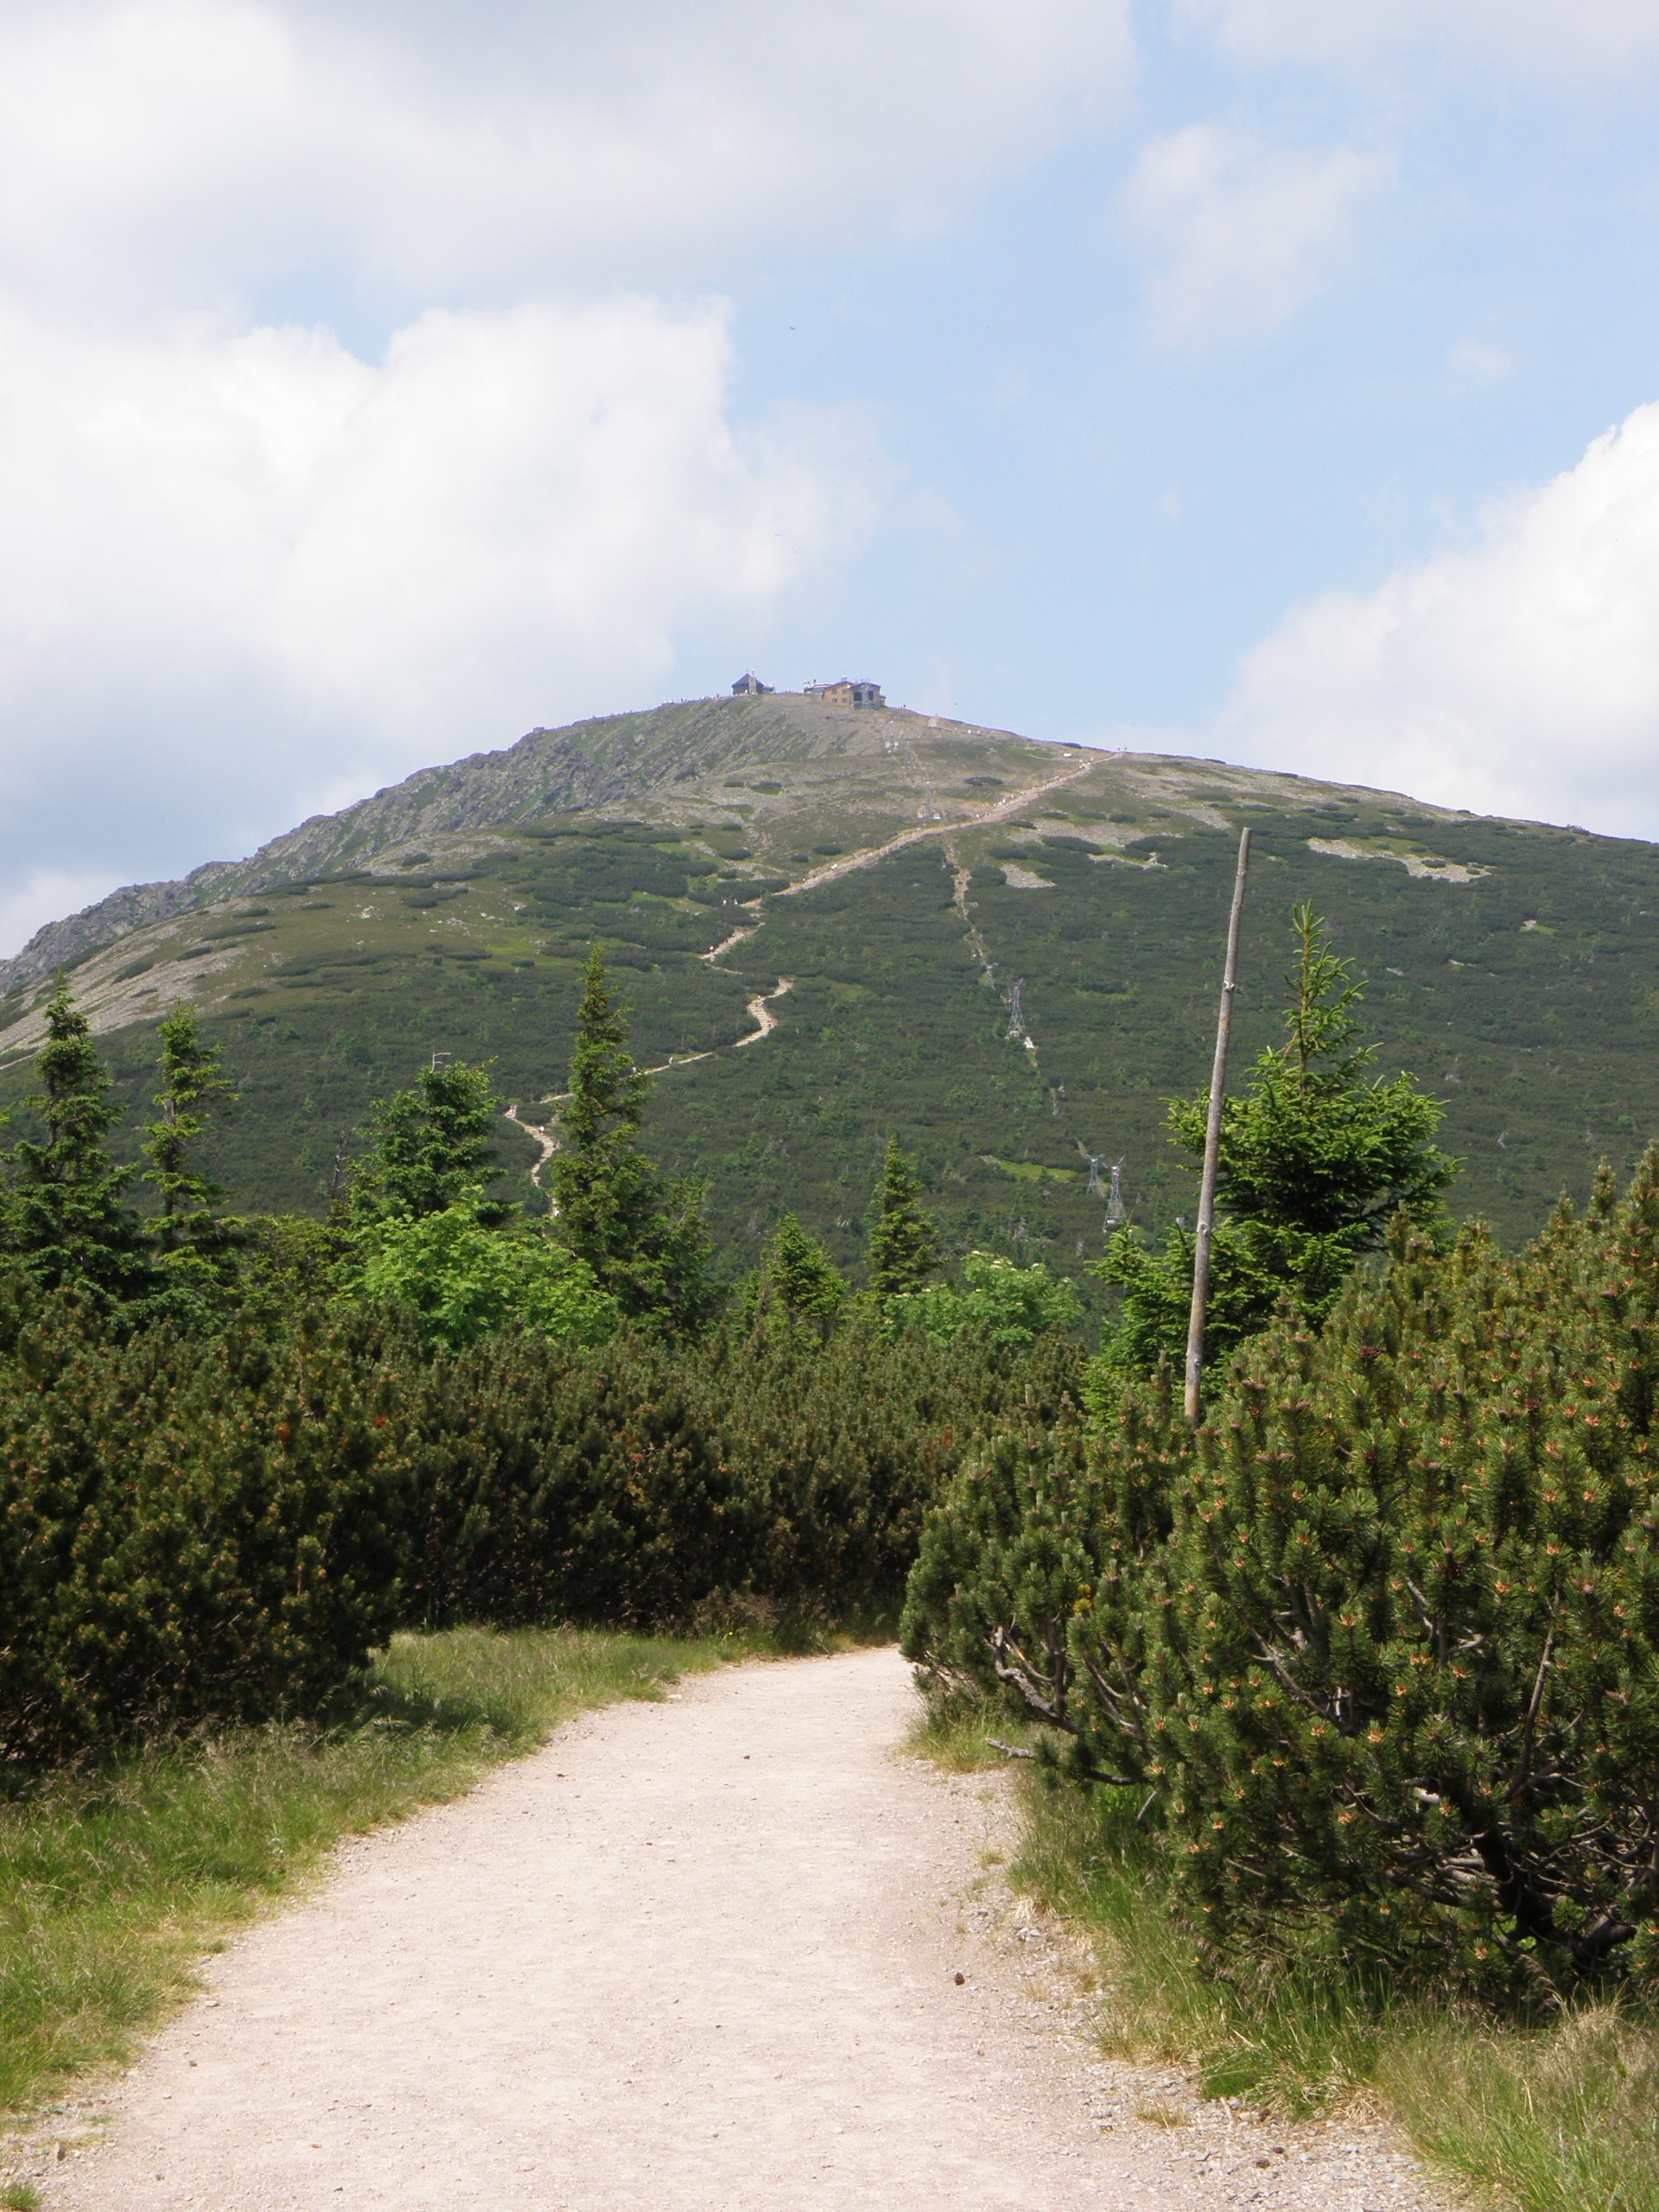
landscape, tree, nature, grass, mountain, field, hill, mountain range, agriculture, highland, ridge, snezka, rural area, the giant mountains, mountain pass, mountainous landforms